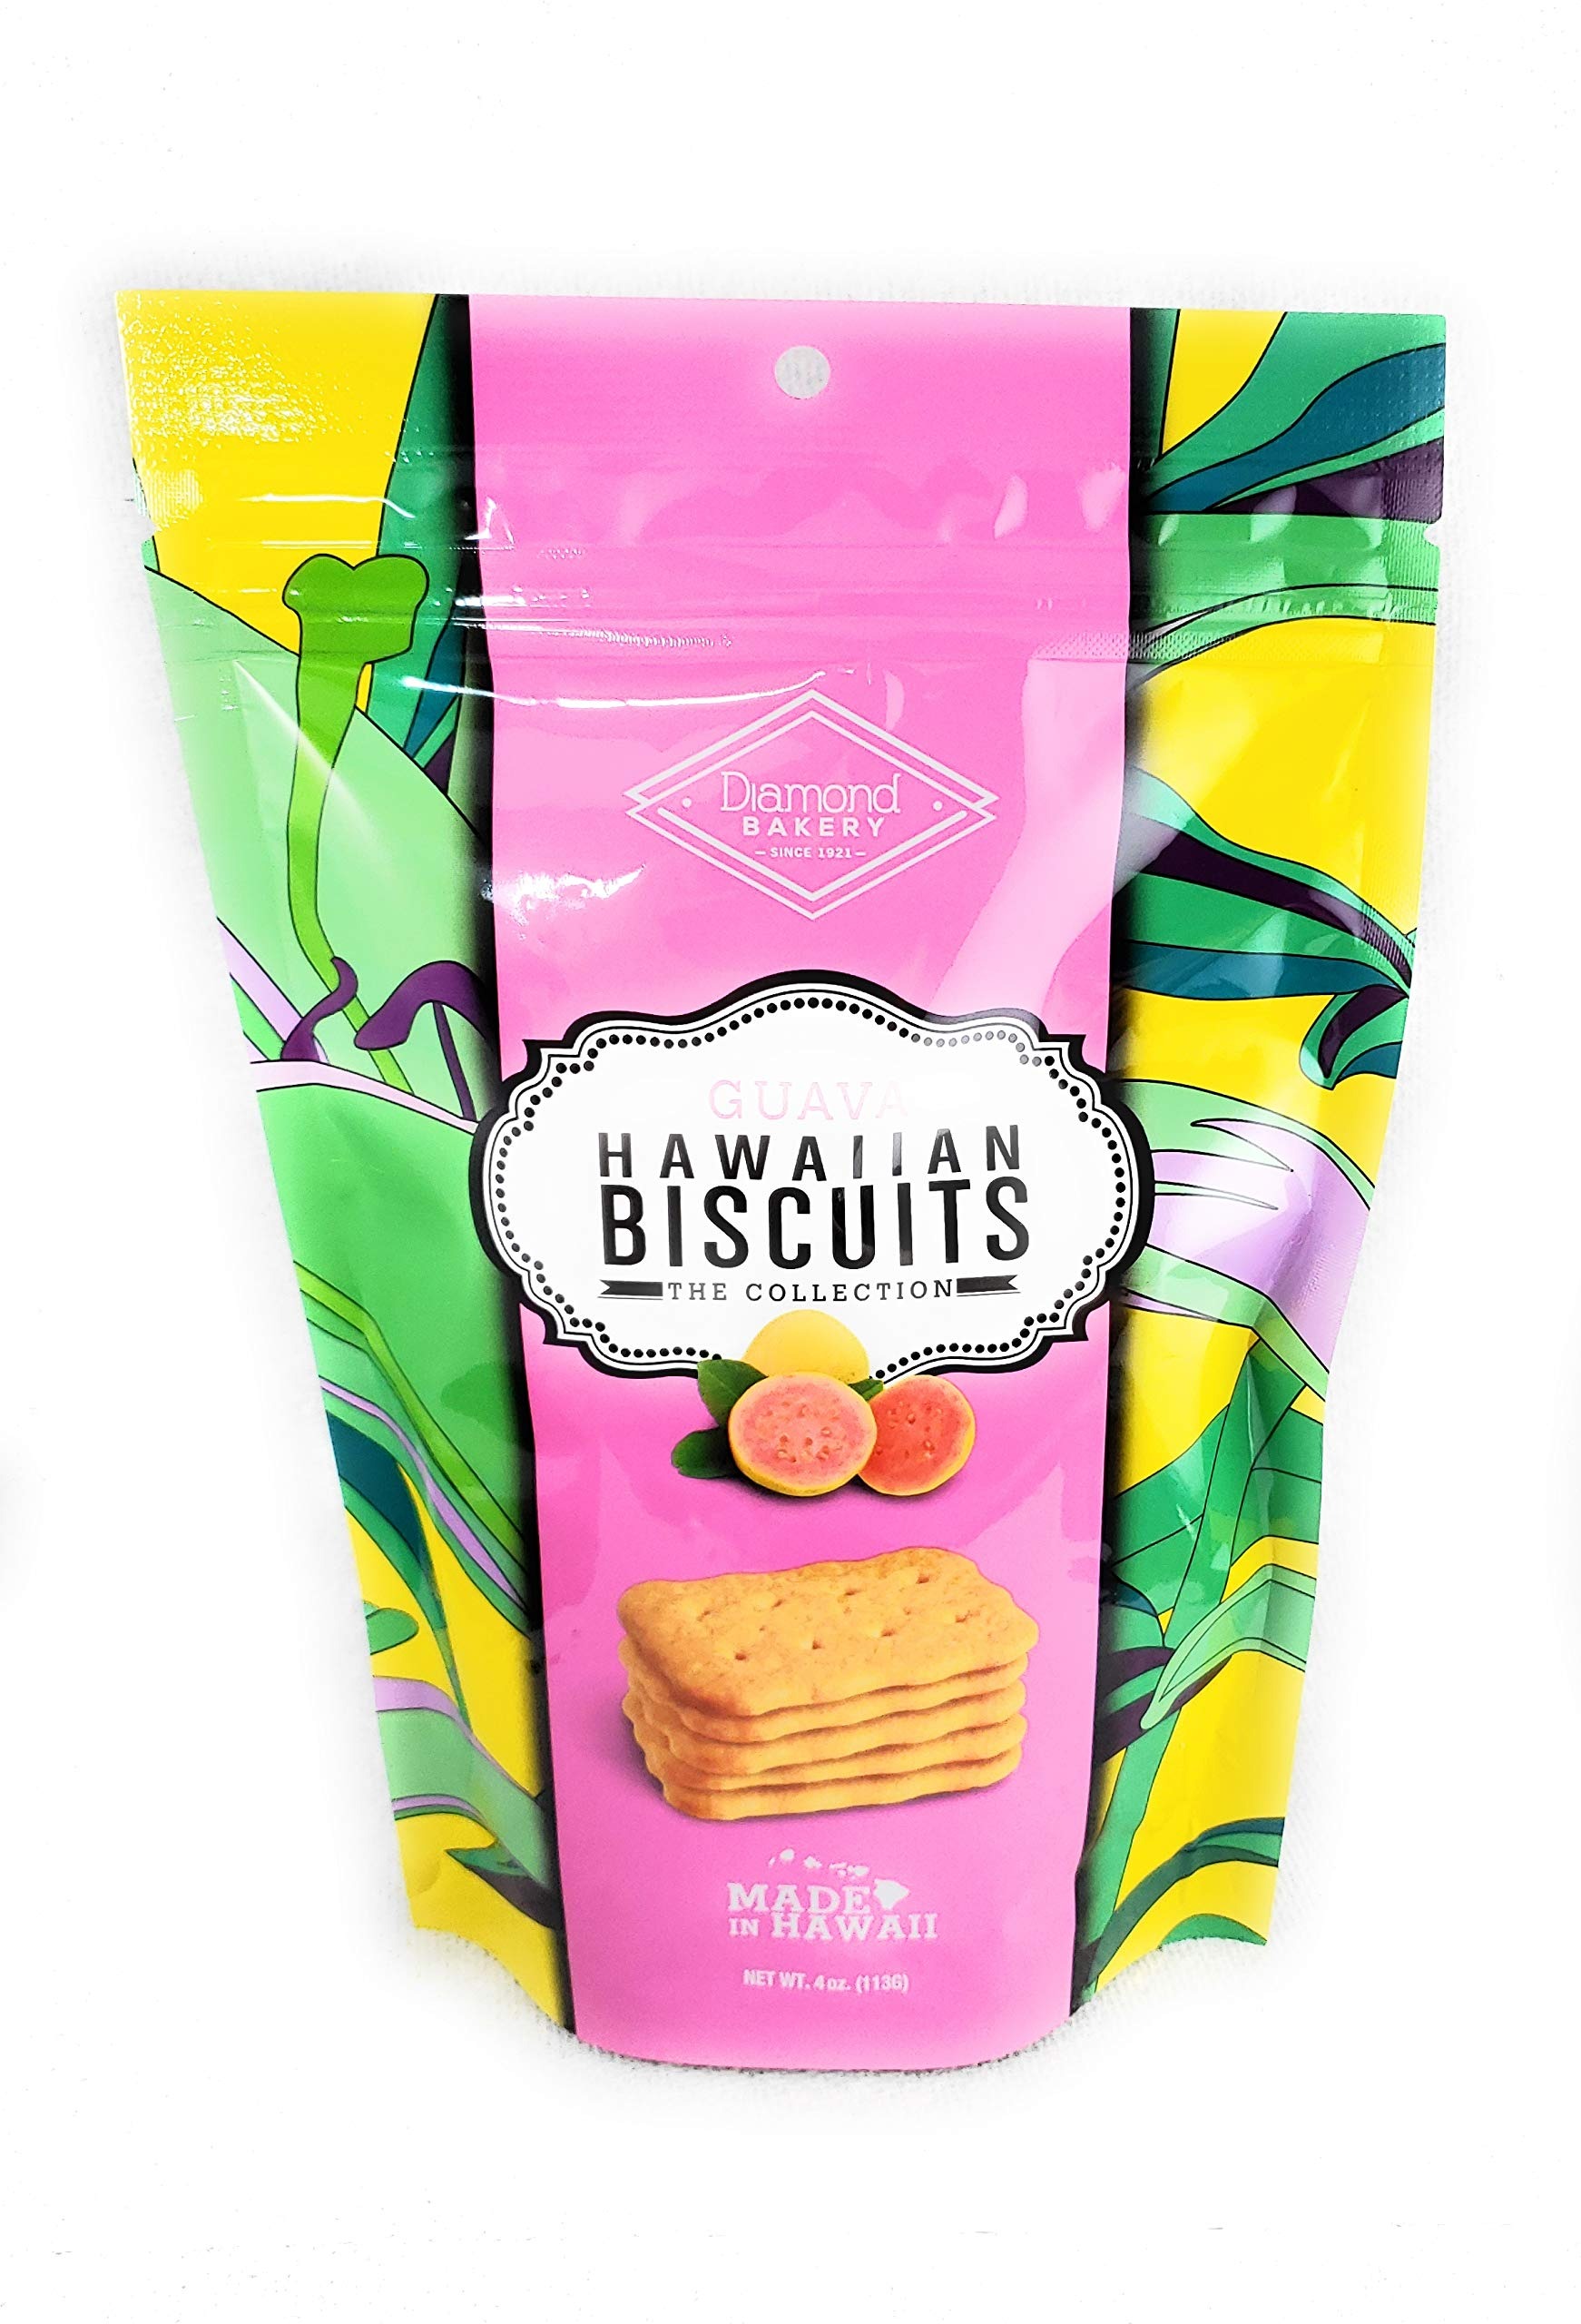
Item Name: Diamond Bakery Guava Hawaiian Biscuits
Bullet Point 1: Wait No More Diamond Bakery's brand new Hawaiian biscuits in Guava are Finally Here
Bullet Point 2: These locally made biscuits are surely worth the wait
Bullet Point 3: Made with only the freshest ingredients and baked with aloha in our Diamond Bakery ovens
Bullet Point 4: Perfect for an on-the-go snack
Bullet Point 5: Contains (1) 4.0 Ounce Resealable Pouch
Product Description: Diamond Bakery, named for the famous Diamond Head landmark, was founded on October 12, 1921. Today, Diamond Bakery is Hawaii's Largest cracker and cookie manufacturer. Products are baked fresh every day using time-tested recipes, pristine Hawaiian water, and local ingredients. Each piece is carefully selected to give customers the onolicious taste that has been making people smile for generations.
Value: 4.0
Unit: Ounce

Price: 10.99